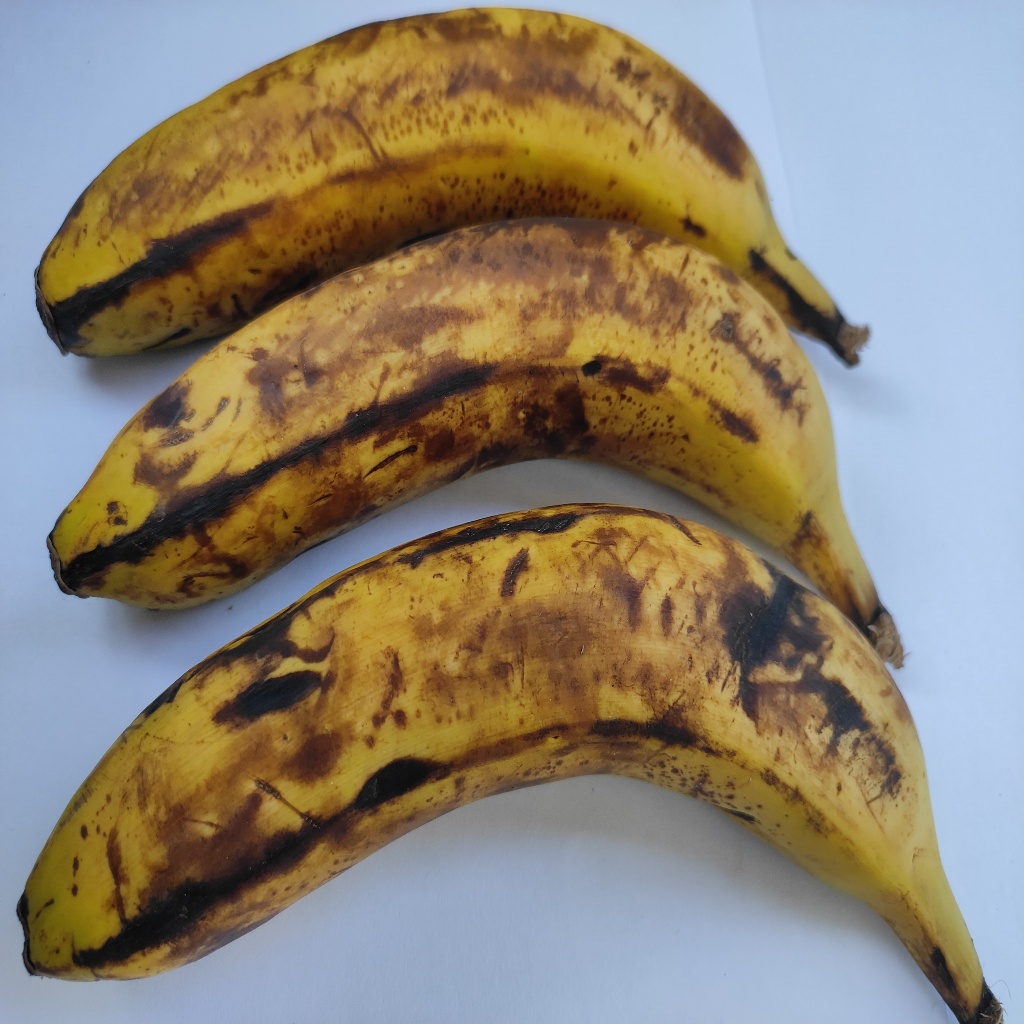
Crop: banana
Quality class: Defect